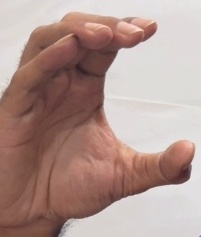
ASL sign: C